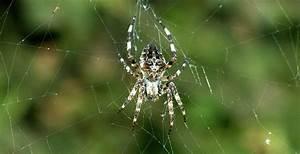
spider